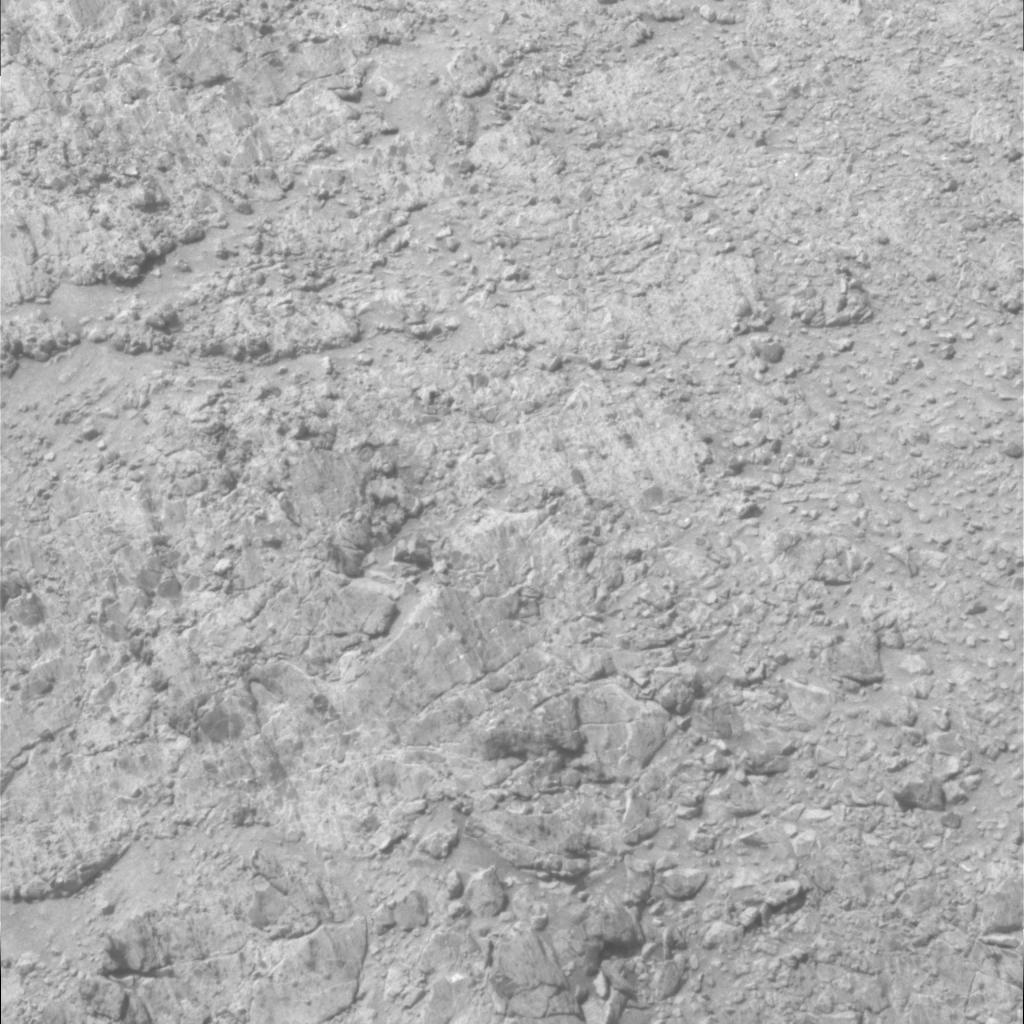
Surface features visible: Rock Outcrops, Clasts, Rock (Linear Features), Soil, Nearby Surface